Bushi (wrestler)

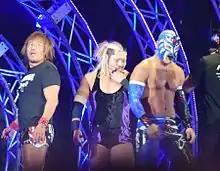
Bushi with "Los Ingobernables de Japón" in February 2016

Bushi was set to wrestle his return match on August 16, 2015, but the match had to be postponed, after he broke the orbital floor in his right eye while training. Bushi's comeback was postponed until November 21, 2015. However, on November 20, New Japan announced they had pulled Bushi from his return match due to being unable to get into contact with him. However, the following day this was revealed to be a storyline as Bushi accompanied Tetsuya Naito and Evil to their match, joining their villainous "Los Ingobernables de Japón" (L.I.J.) stable in the process. On December 9, Bushi attacked Máscara Dorada after he refused to join L.I.J., ripped off his mask and stole the CMLL World Welterweight Championship belt, setting up a future title match between the two. On December 19, Bushi defeated Dorada with help from Evil to become the new CMLL World Welterweight Champion.